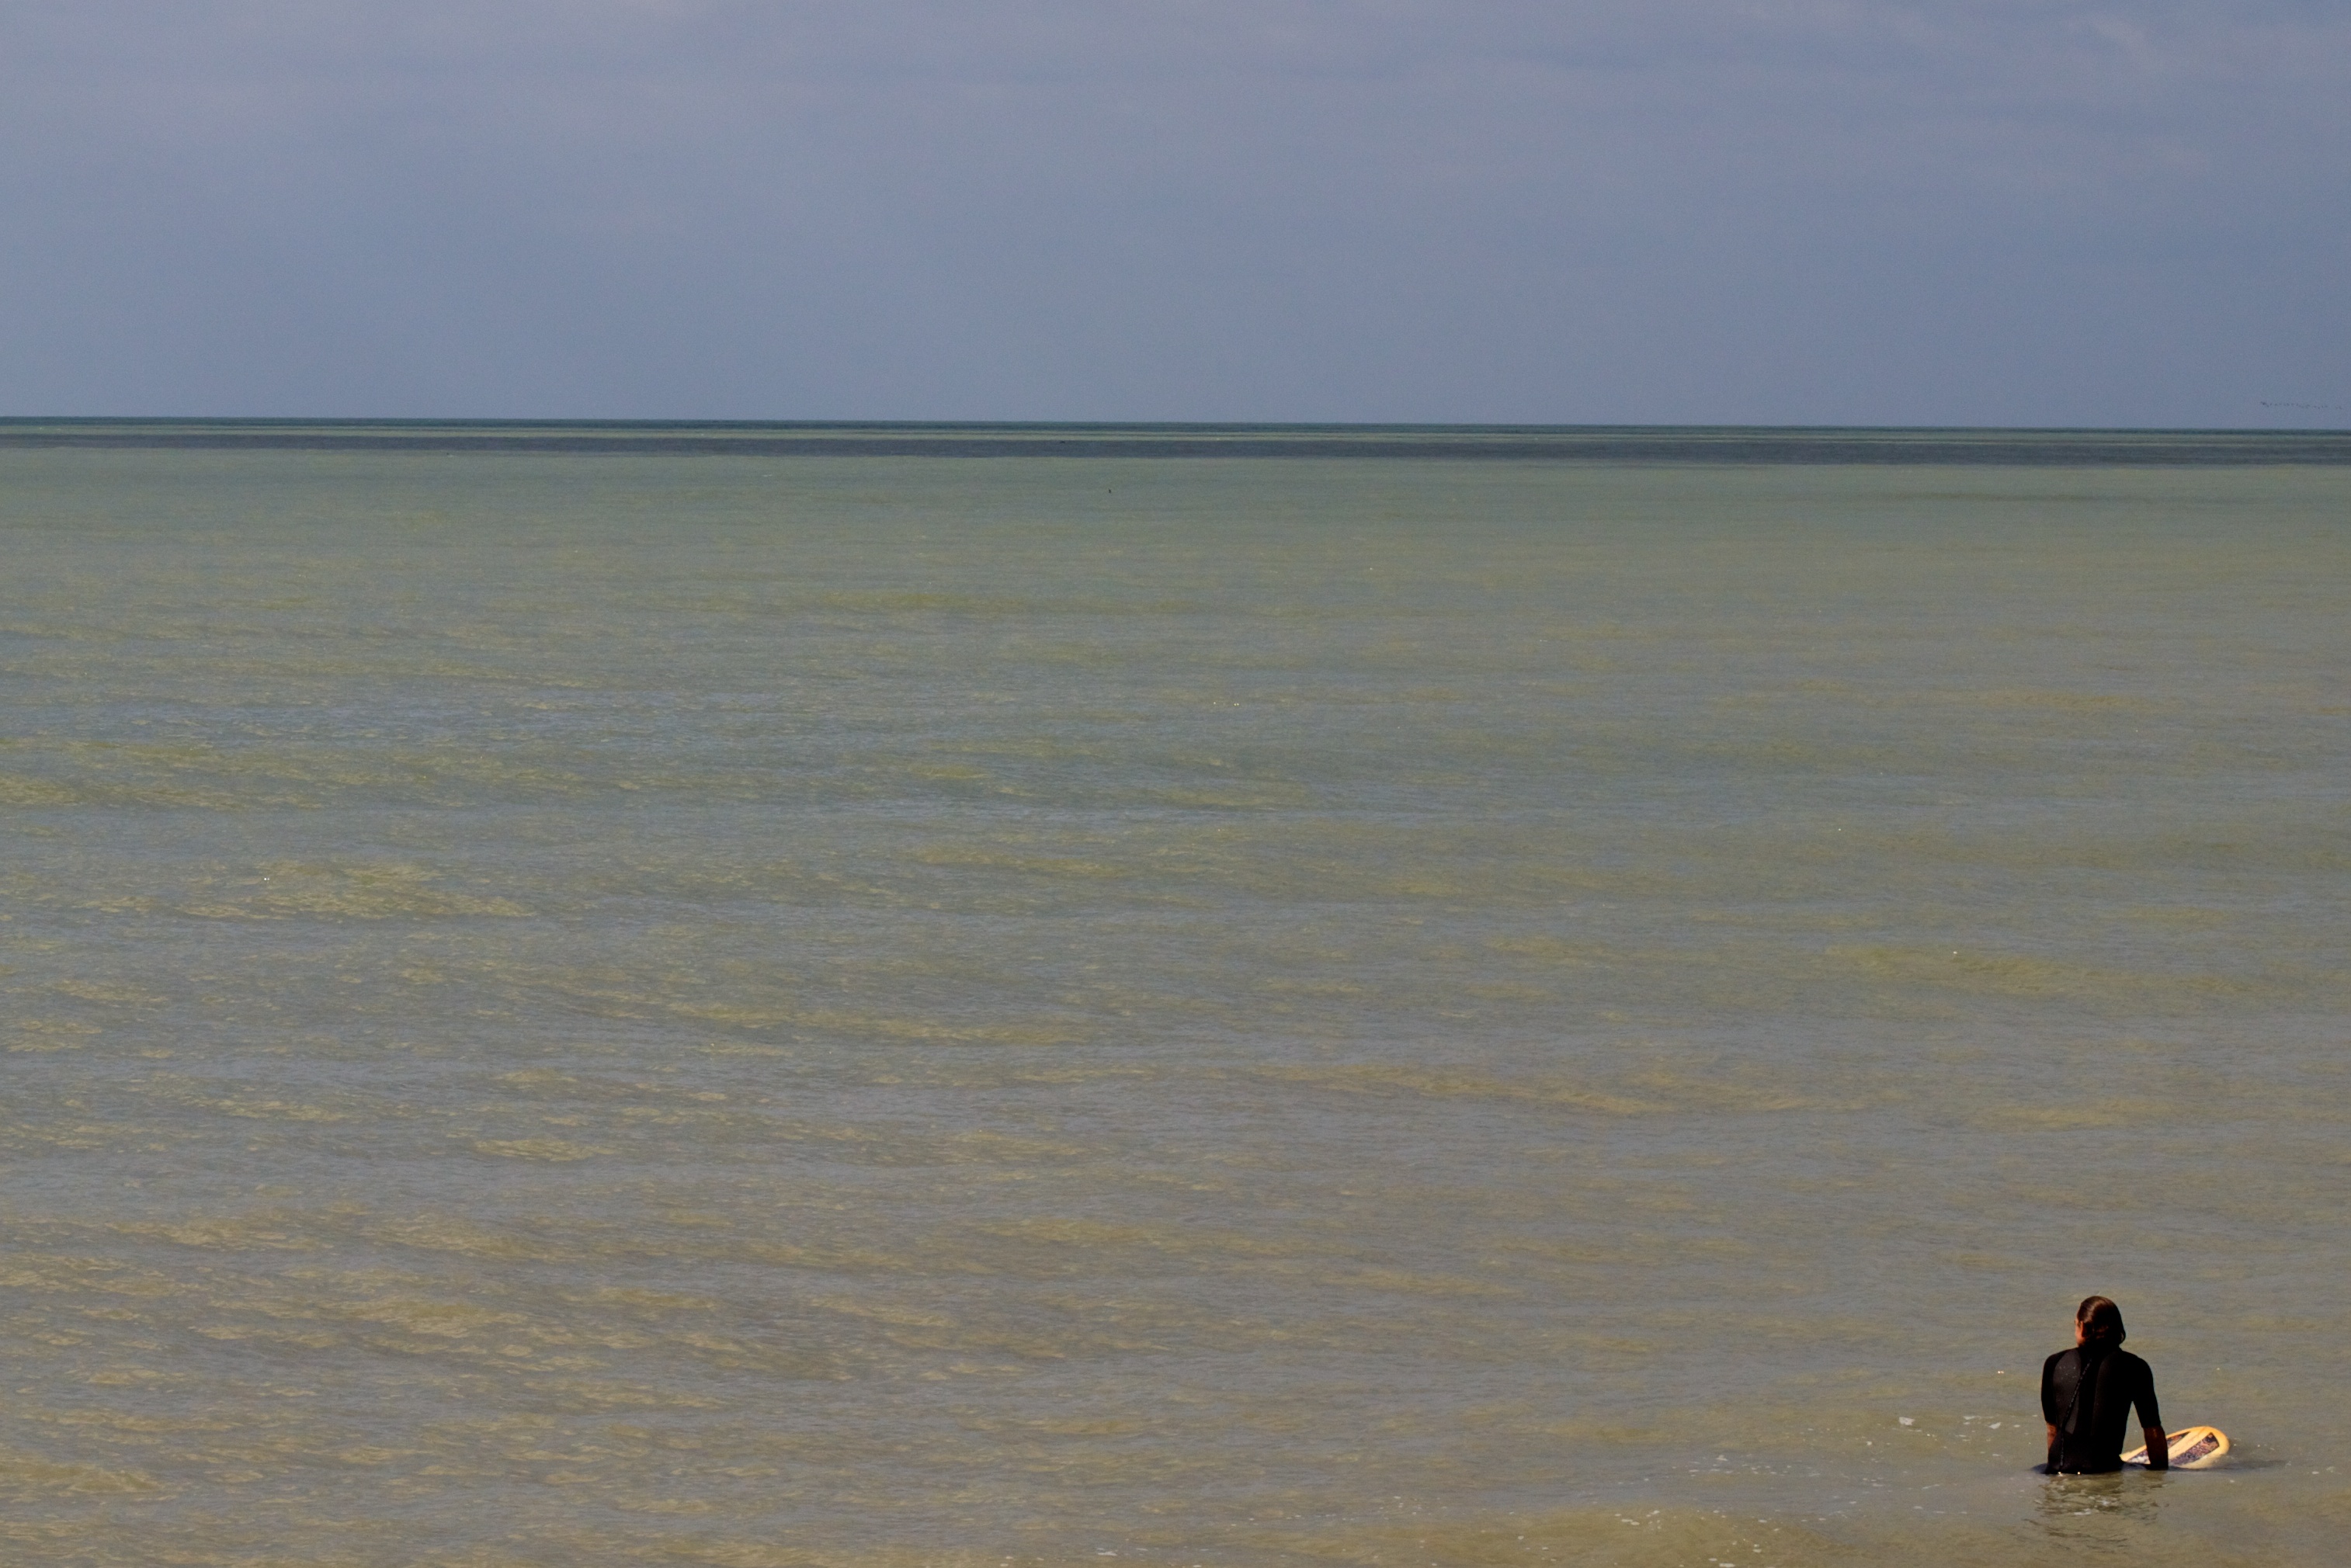
beach, sea, coast, sand, ocean, horizon, morning, shore, wave, bay, body of water, habitat, odyssey, mudflat, wind wave